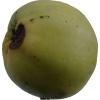
Label: Apple 13